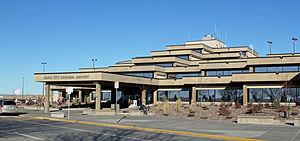
L'aéroport régional de Rapid City est un aéroport public municipal situé à 15 km au sud-est du centre-ville de Rapid City, la deuxième plus grande ville du Dakota du Sud, aux États-Unis.